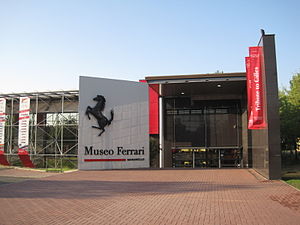
Automobilmuseer / Europa / Italien
Museo Ferrari, Maranello, Italien
Dette er en liste over automobilmuseer, hvilket er en type transportmuseum, der fremviser automobiler og/eller deres historie. Museerne indbefatter museer specialiseret i veteranbiler, museer med kun ét bilmærke og mere generelle museer med brede bilsamlinger.